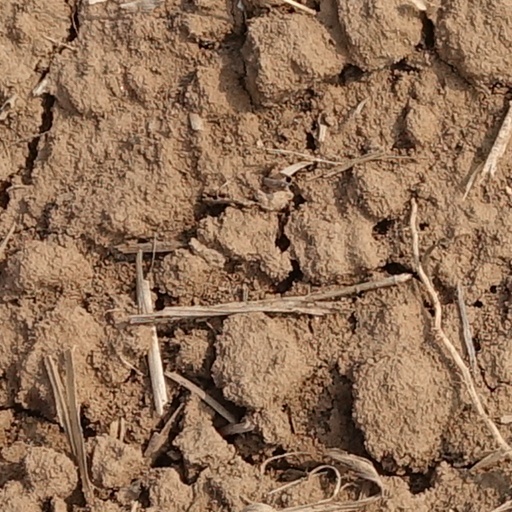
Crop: wheat